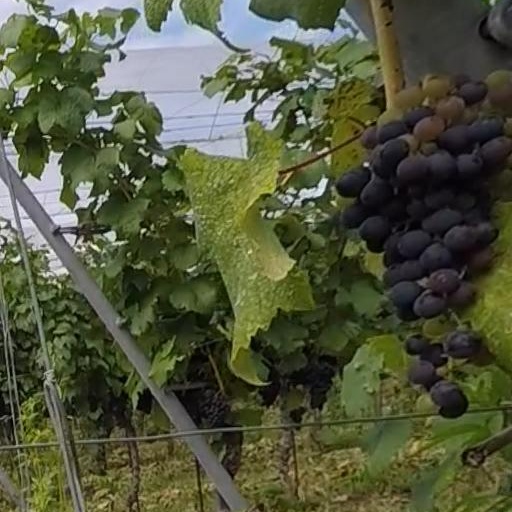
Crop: grape